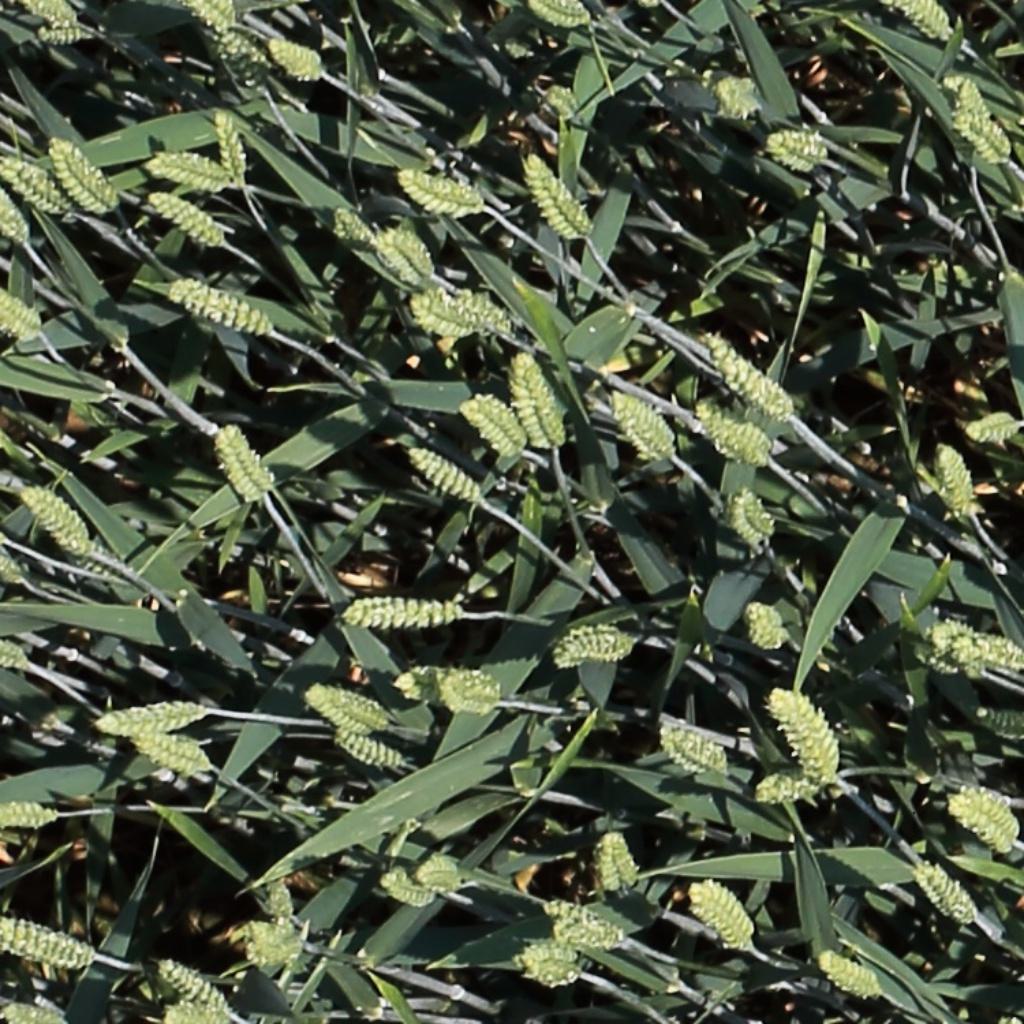
Country: Switzerland
Location: Usask
Wheat development stage: Filling